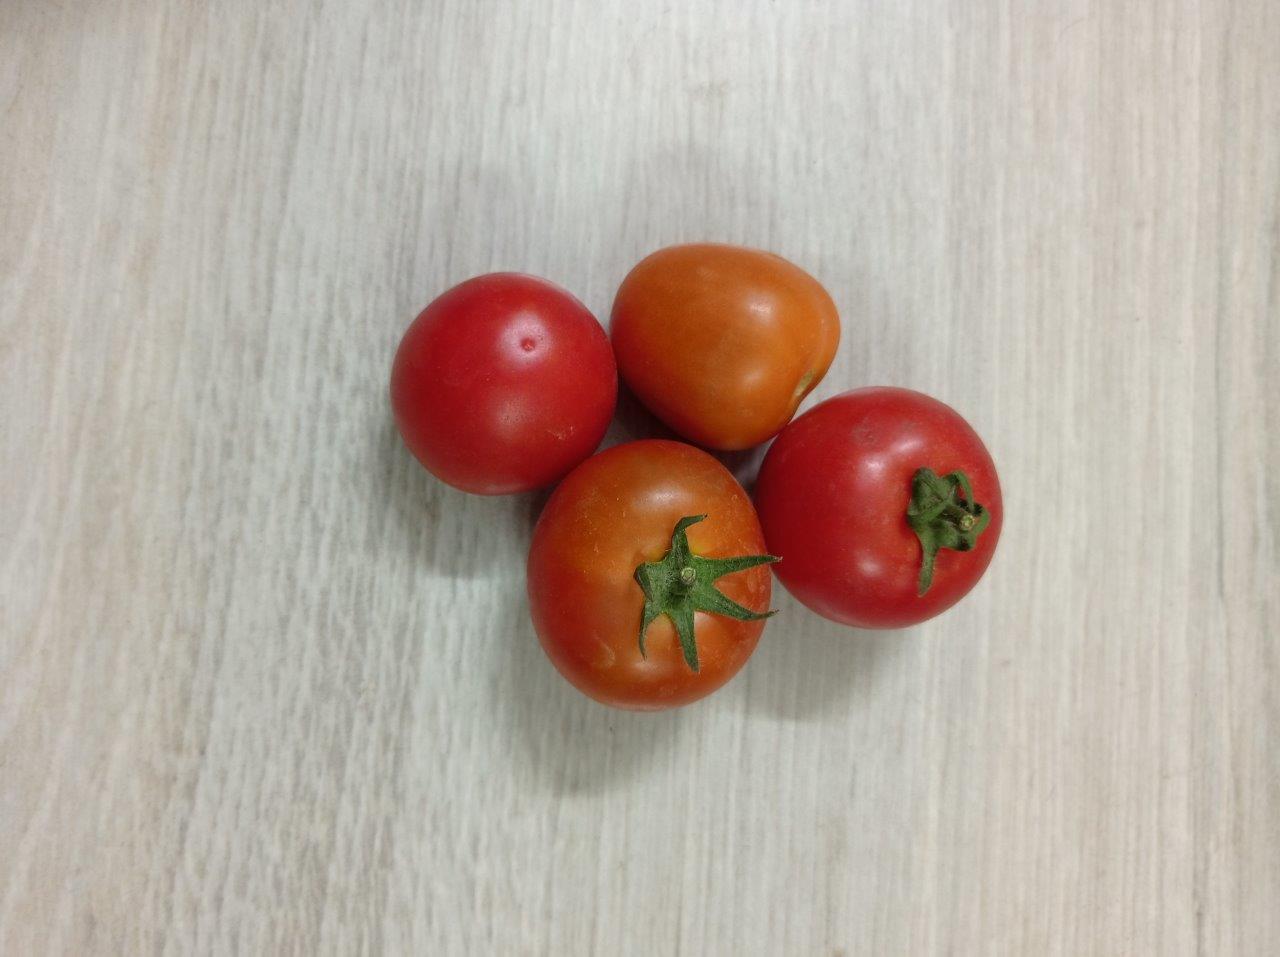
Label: Fresh